Moel y Gaer, Llanbedr

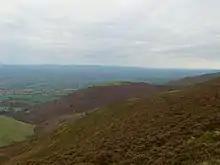
The hillfort seen from the path to Moel Famau from Bwlch Pen Barras

As well as being a scheduled monument, the hillfort is also protected and managed as part of the Heather and Hillforts Project. The project includes six hillforts: the four most southerly of the hillforts in the Clwydian Range (Penycloddiau, Moel Arthur, Moel y Gaer Llanbedr, and Moel Fenlli) and also Moel y Gaer Llantysilio and Caer Drewyn.